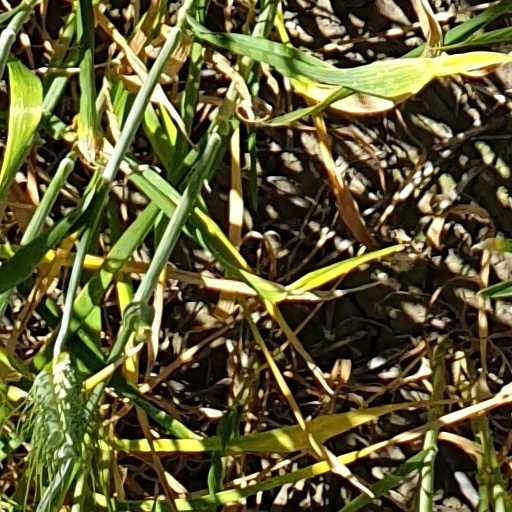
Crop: wheat